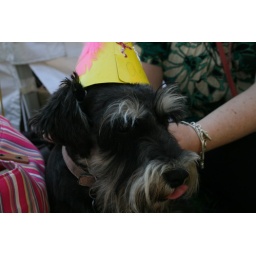
the cutest dog in the world, kita wearing a hat made for her by Louie